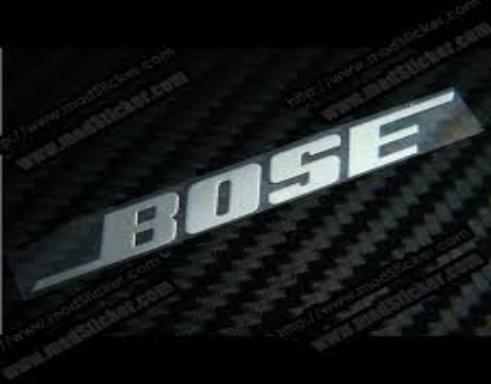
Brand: BOSE
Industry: Clothes